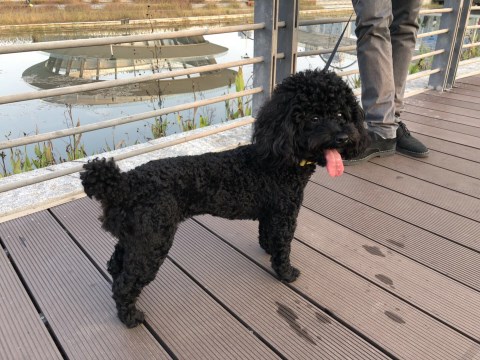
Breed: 7449-n000128-teddy